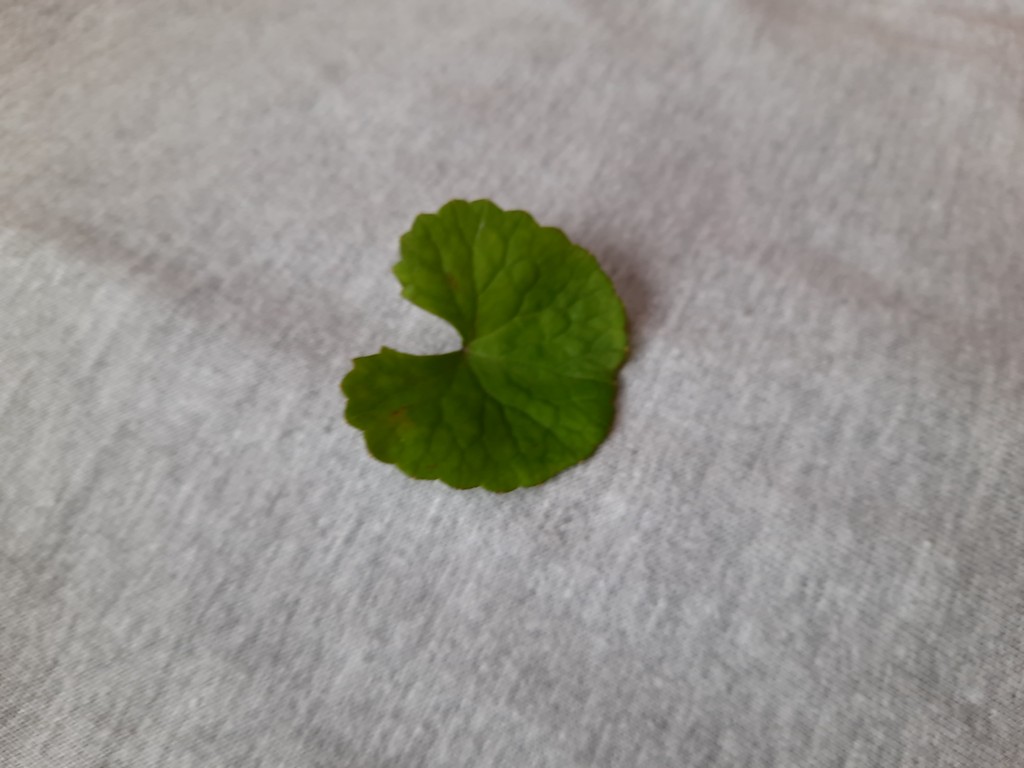
Label: Healthy